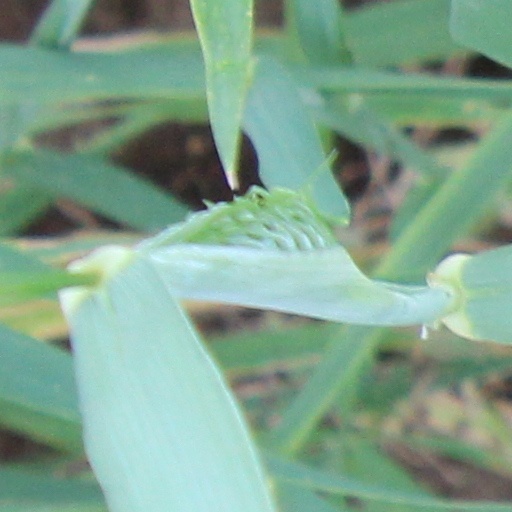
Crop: wheat